Laurent Delahousse

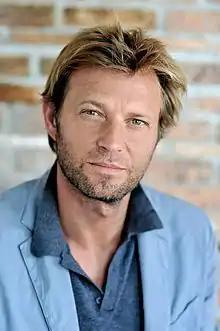
Delahousse in 2013

Laurent Delahousse (born 30 August 1969) is a French journalist and documentary filmmaker. He is best known for hosting the "Journal de 20 heures" news bulletin and "Un jour, un destin" biographical show, both on France 2.